White as Snow (2010 film)

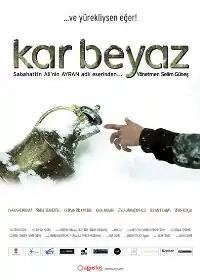
Theatrical poster

White as Snow is a 2010 Turkish drama film written and directed by Selim Güneş based on the short story "Ayran" by Sabahattin Ali, which tells the story of a 9-year-old boy who must care for his younger siblings by selling hot drinks to weary winter travelers. The film was selected for the 46th Chicago International Film Festival and the 47th International Antalya Golden Orange Film Festival, where it premiered.